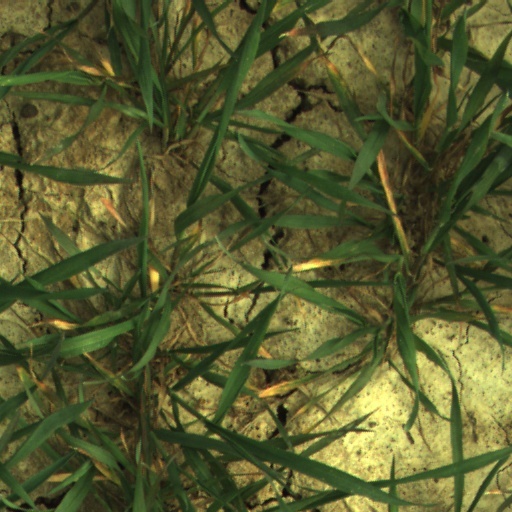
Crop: wheat